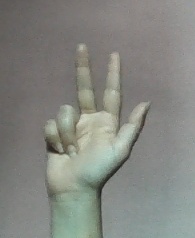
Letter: al